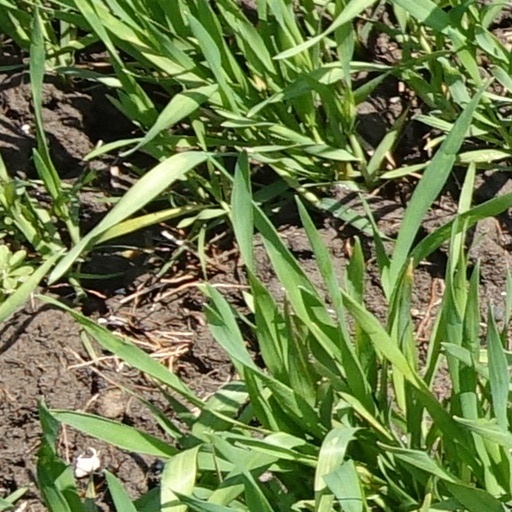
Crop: wheat